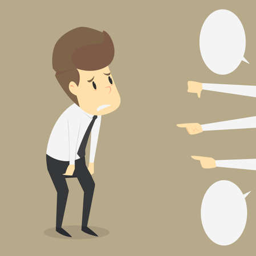
feedback - the concept of the man crying because he did not his jobs well , working problem .